Answer in natural language. Consider the 3D positions of the objects in the scene and not just the 2D positions in the image. Is the centerpoint of  island countertop with black color at a higher height than white rectangular dining table? Choose between the following options: yes or no
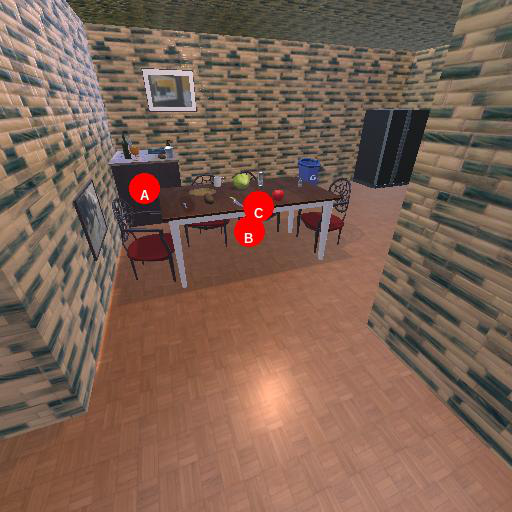
<answer>yes</answer>